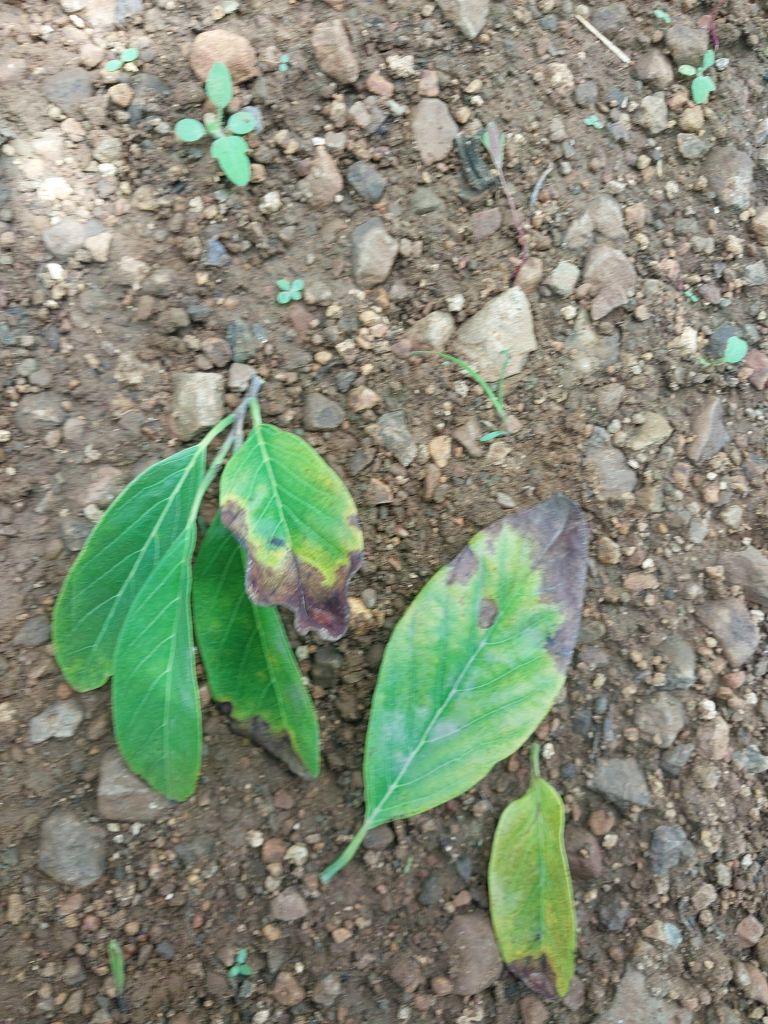
Disease label: Leaf spot on Leaves